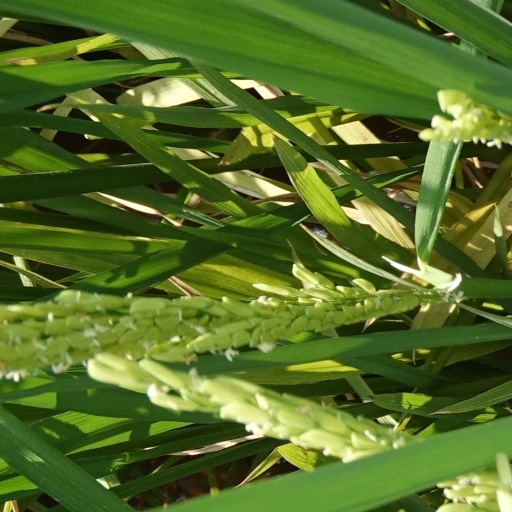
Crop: rice